Christ on the Mount of Olives (Paul Gauguin)

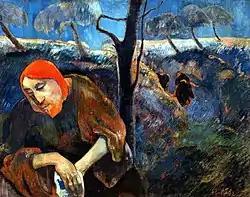
Gauguin as Christ in the garden

Christ On the Mount of Olives is an 1889 painting by French artist Paul Gauguin. It is both a self-portrait and a representation of Jesus about to be taken by the soldiers.